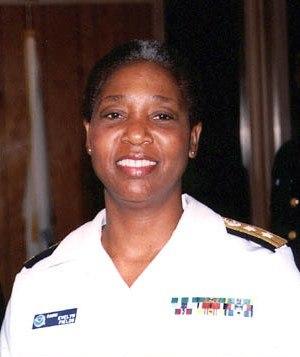
Le National Oceanic and Atmospheric Administration Commissioned Officer Corps, aussi connu sous le nom de NOAA Commissioned Officer Corps, ou plus simplement NOAA Corps, est l'un des sept services en uniforme des États-Unis. Il dépend de l'Agence américaine d'observation océanique et atmosphérique, une agence scientifique dépendant elle-même du Département du Commerce des États-Unis. Le NOAA Corps est l'un des deux services en uniforme américain, avec le United States Public Health Service Commissioned Corps, à n'être composé que d'officiers commissionnés sans grades inférieurs d'hommes du rang et de sous-officiers.